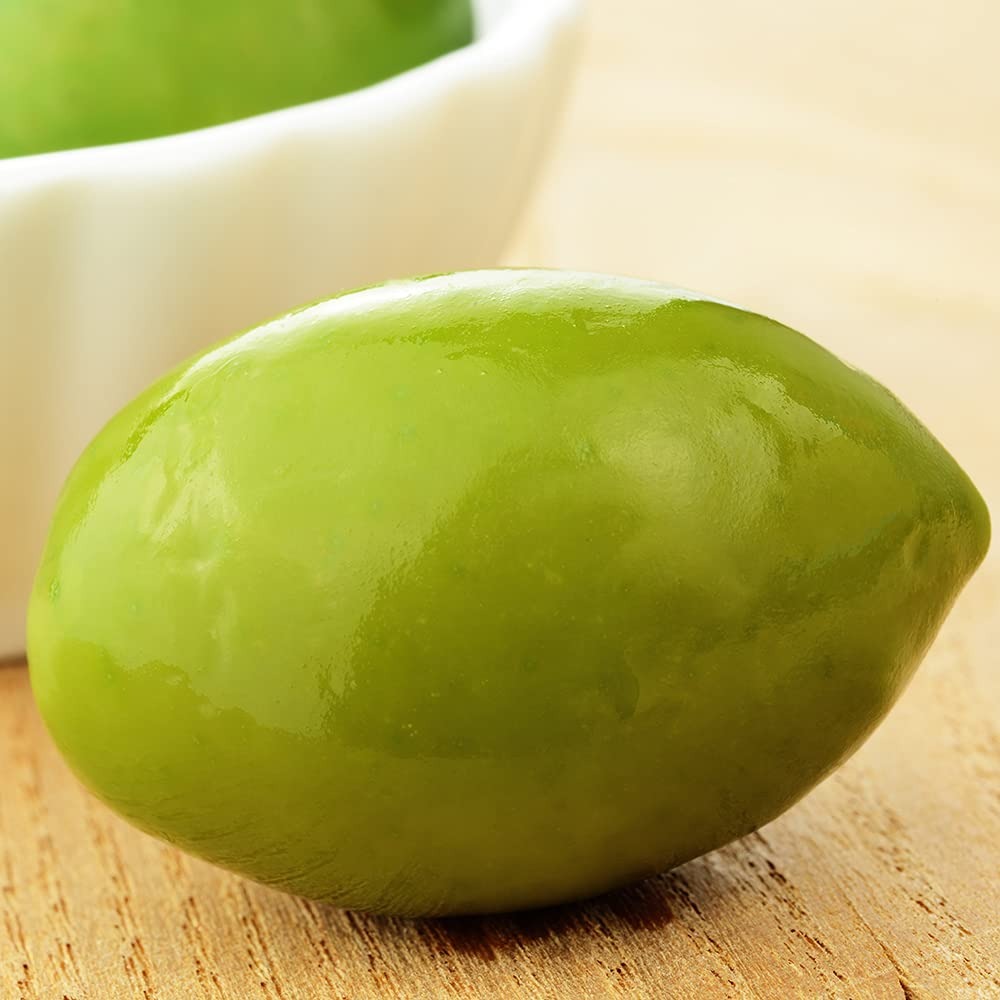
Item Name: Sanniti Whole Bella Di Cerignola Olives Jar, 20.5 oz
Bullet Point 1: ABOUT US: Sanniti is a brand that is passionate about Mediterranean food, with a particular love for the best olive oils and olives. We pride ourselves on authenticity, bringing a captivating heritage of flavor and culture to your kitchen table.
Bullet Point 2: VARIETAL: Sanniti Bella di Cerignola olives are green olives that hail from Cerignola, Italy, which is in the southeastern part of the country. Nice and plump, Cerignola olives are one of the largest varietals in the world.
Bullet Point 3: TASTING NOTES: Their considerable size grants Cerignola olives a thick, meaty texture and a firm bite. The flavor will please olive enthusiasts and amateurs alike, as these whole olives are pleasantly mild, buttery, and fresh-tasting.
Bullet Point 4: USES: At Sanniti, we believe life is about the simple pleasures. Enjoy these whole, green olives on their own as a healthy snack or as part of a larger charcuterie board, with cheese and salami. Cerignola olives can also be chopped for use in classic Italian pasta recipes.
Bullet Point 5: SIZE: 20.5 oz
Product Description: Cerignola Olives are fresh and luscious Italian Olives from Cerignola, Italy. These olives have a considerable size given that they are one of the largest olives in the world. Sanniti Green Cerignola Olives can be eaten as a snack, appetizer, or as part of a salad.
Value: 20.5
Unit: Ounce

Price: 14.99